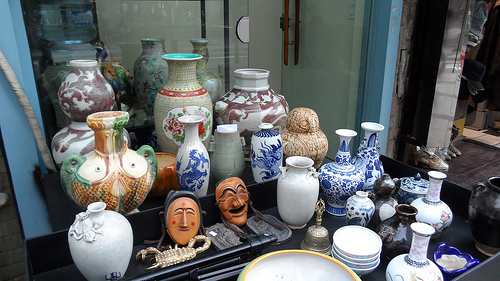
question: 画像に誰か人間は写っていますか？
answer: いいえ、写っていません

question: 画像に何か動物は写っていますか？
answer: いいえ、写っていません

question: 画像にいくつ飛行機が写っていますか？
answer: ひとつも写っていません

question: 画像にいくつ自動車が写っていますか？
answer: ひとつも写っていません

question: 画像にいくつオートバイが写っていますか？
answer: ひとつも写っていません

question: 画像にいくつ洗濯機が写っていますか？
answer: ひとつも写っていません

question: 画像にいくつ戦車が写っていますか？
answer: ひとつも写っていません

question: 画像にいくつ炊飯器が写っていますか？
answer: ひとつも写っていません